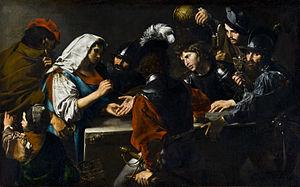
Liste de peintures de Valentin de Boulogne, peintre français du XVIIᵉ siècle.